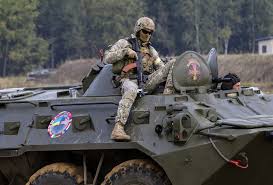
Label: BTR